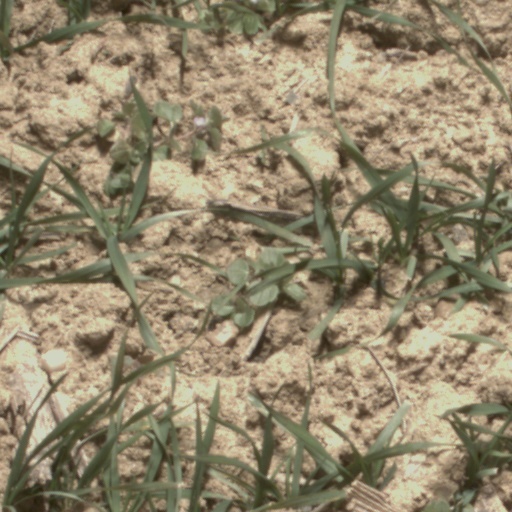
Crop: wheat